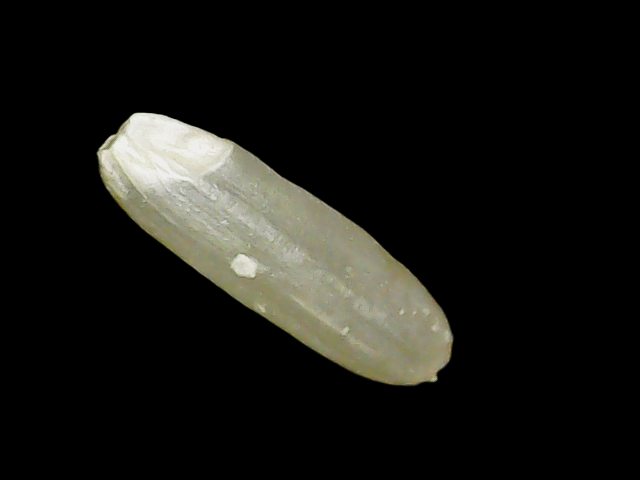
Rice variety: Binadhan7